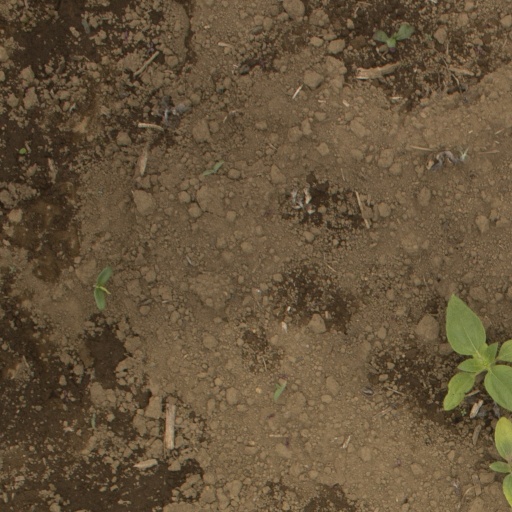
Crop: Jerusalem artichoke